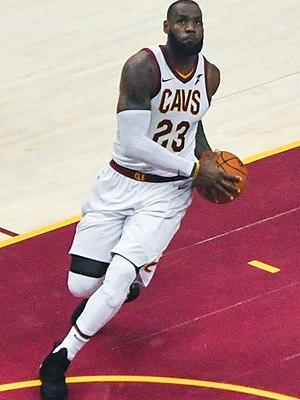
Cette page présente la liste du plus grand nombre de ballons perdus en carrière en Playoffs NBA par les joueurs NBA.